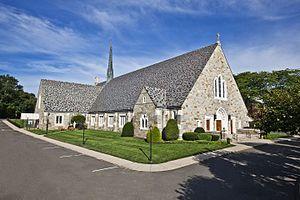
Trumbull est une ville située dans le comté de Fairfield, dans l'État du Connecticut. Lors du recensement de 2010, sa population s’élevait à 36 018 habitants.